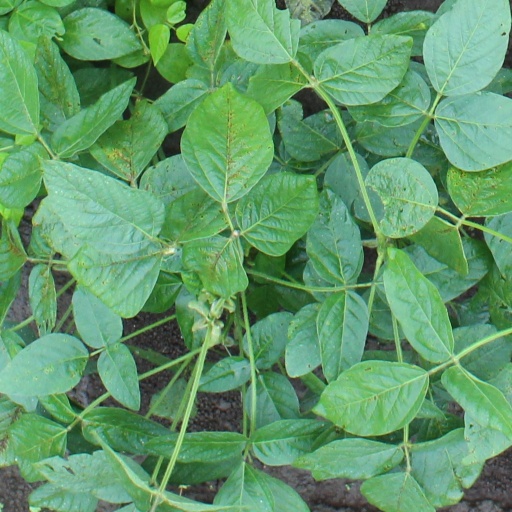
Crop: soybean